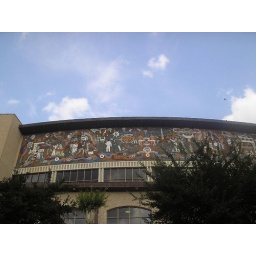
A mosaic on a building as we were going down the river in San Antonio on a little barge.